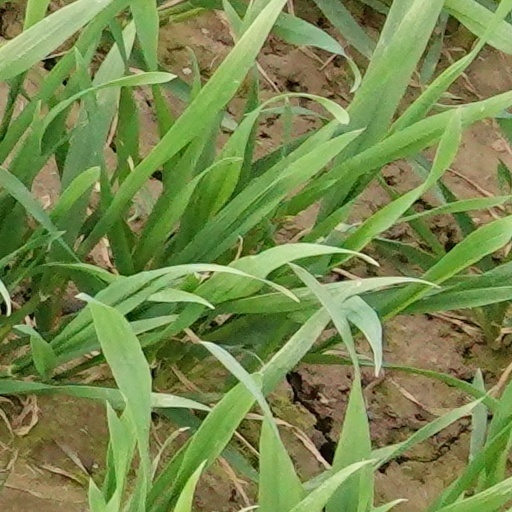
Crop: wheat